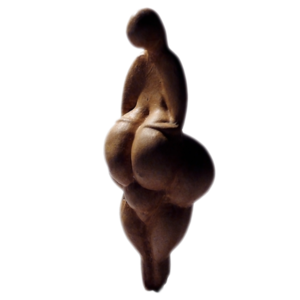
Réplique de la Vénus de Lespugue (Gravettien, Paléolithique supérieur)
Une modification corporelle est une transformation, localisée ou étendue, réversible ou non, du corps d'un individu, au moyen d'une pratique et dans un but ayant un caractère culturel. Si des phénomènes naturels tels que la croissance, la grossesse, la vieillesse, ou certaines maladies, ou encore des traitements médicaux ou chirurgicaux entrainent des modifications du corps, l'expression est utilisée en anthropologie pour désigner plus spécifiquement les modifications corporelles artificielles, contrôlées et délibérées, excluant les mutilations punitives et les auto-mutilations relevant de troubles psychiatriques.